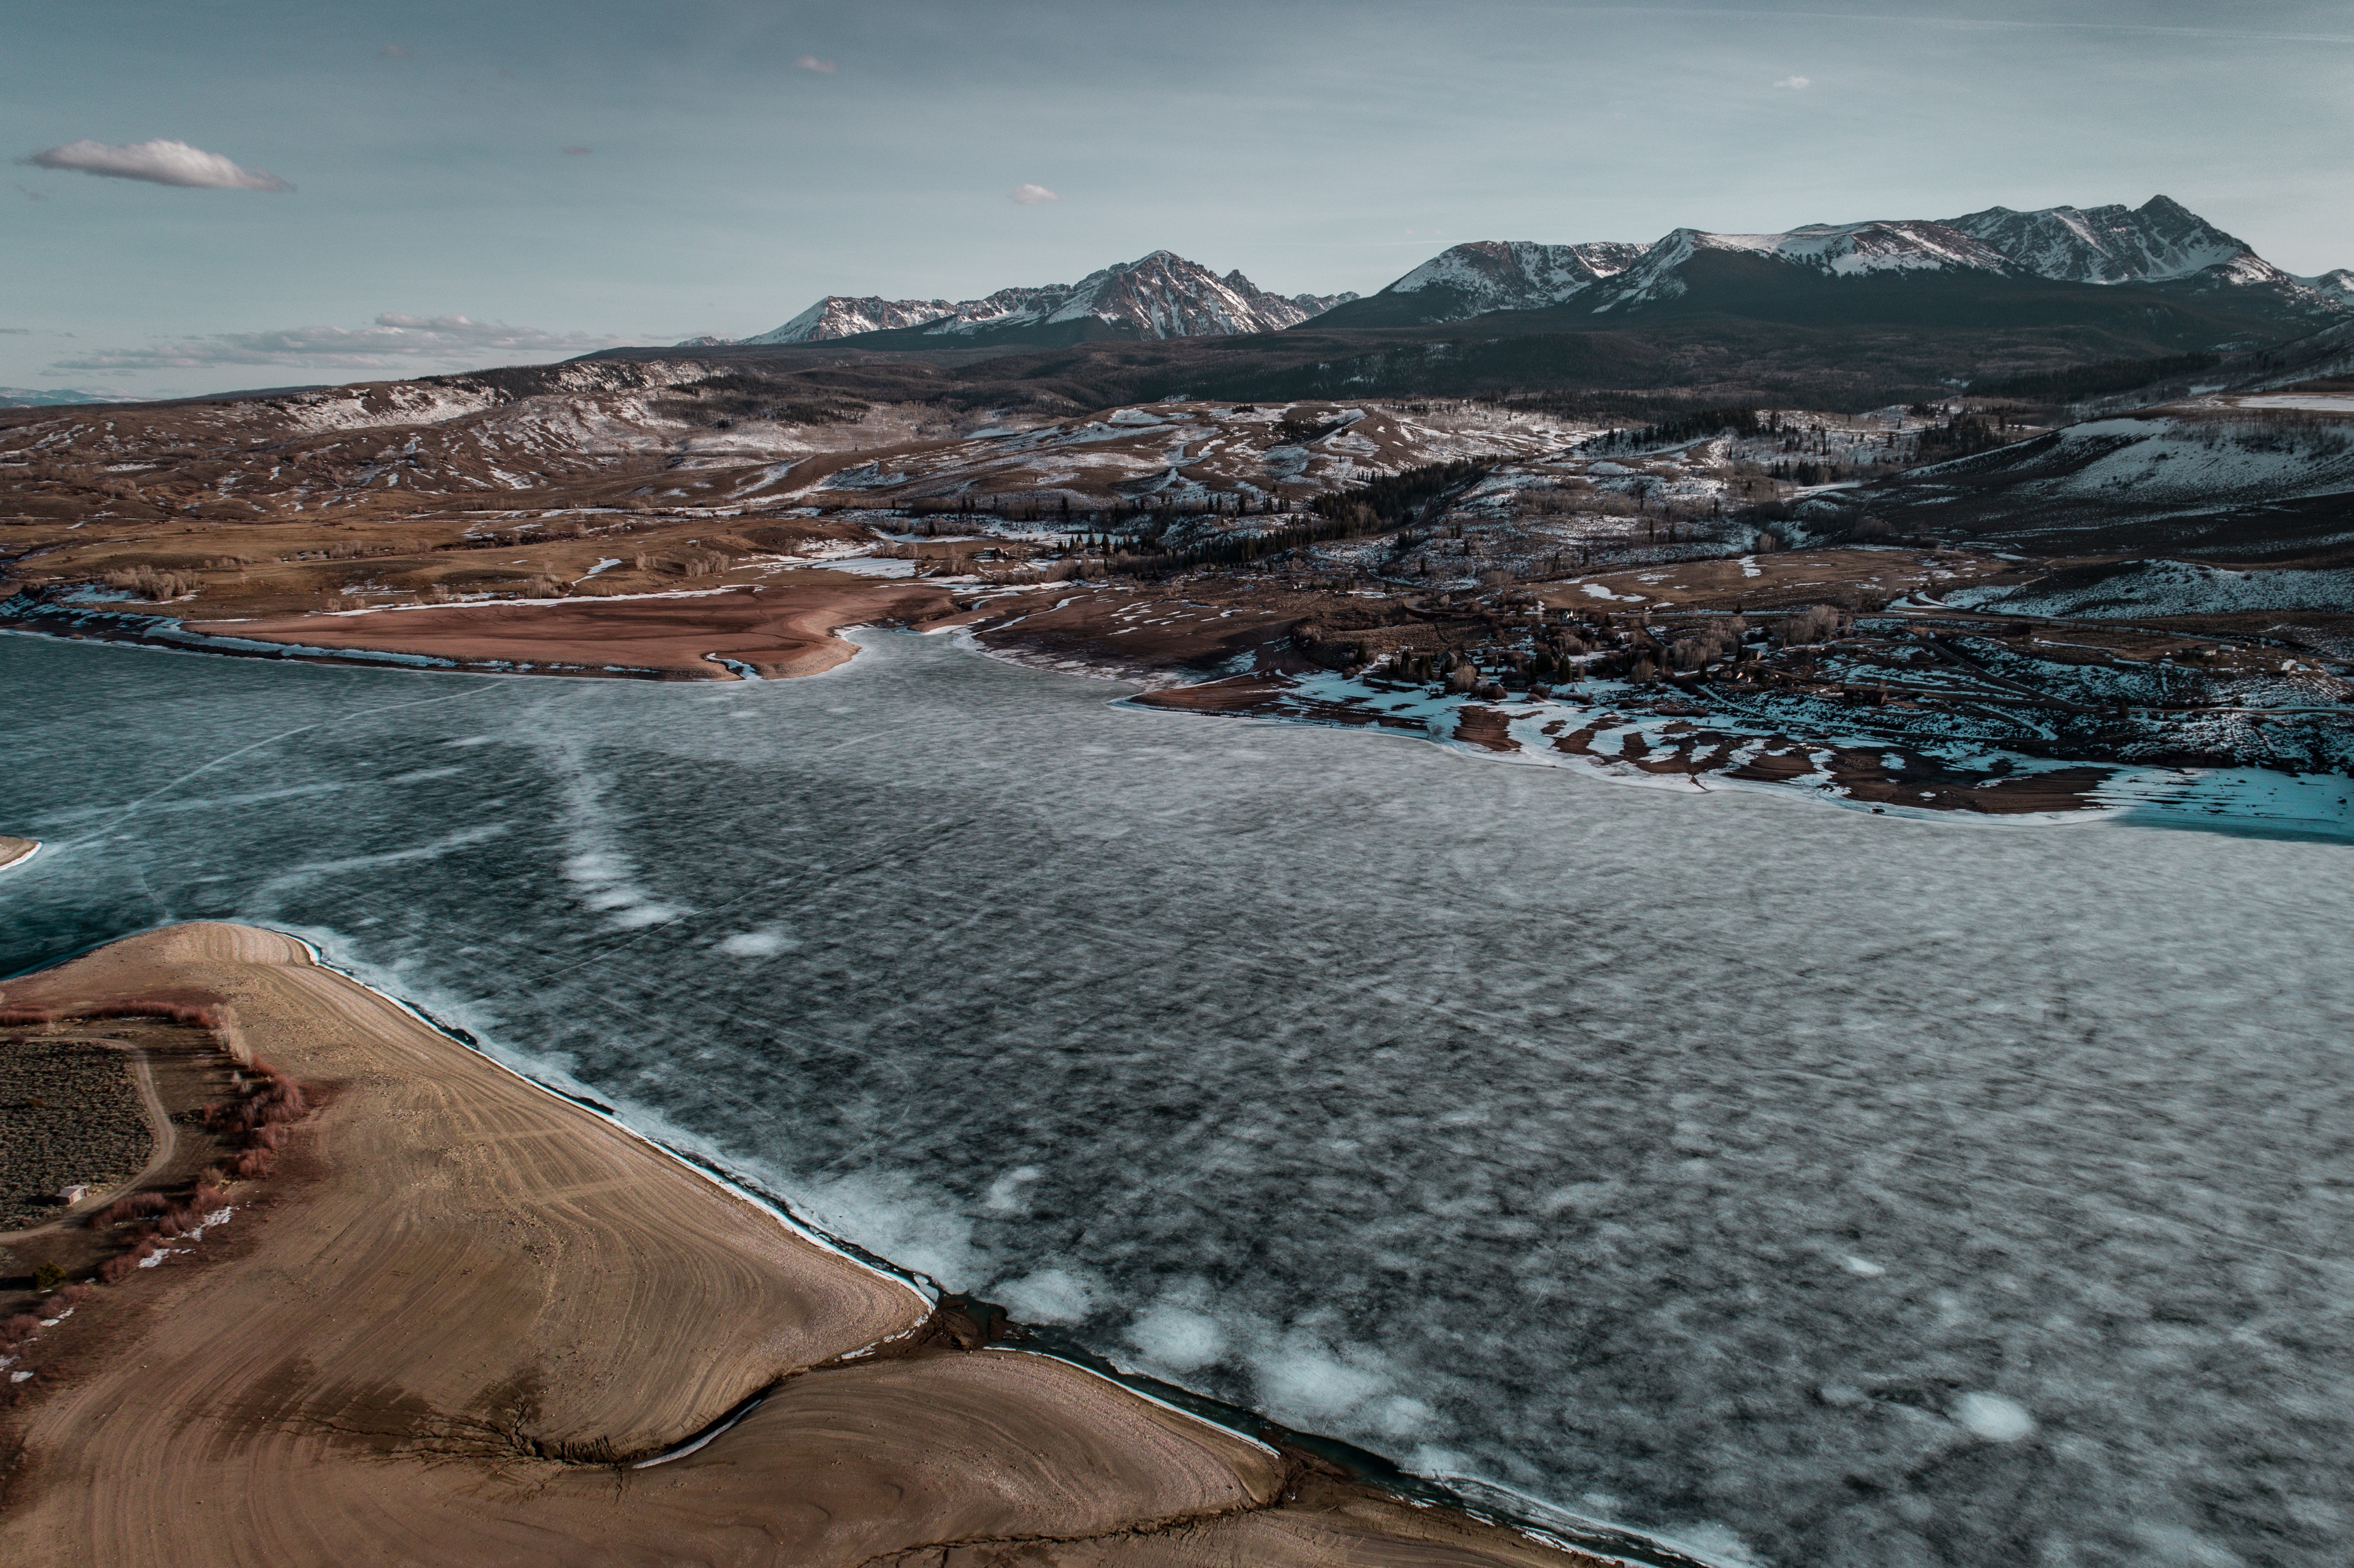
landscape, sea, coast, water, horizon, mountain, snow, winter, cloud, sky, hill, shore, river, ice, inlet, frozen, arctic, highland, terrain, cool image, geology, fell, cool photo, loch, tundra, freezing, aerial photography, glacial landform, coastal and oceanic landforms